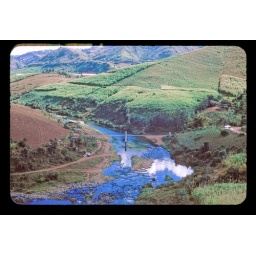
Group by pedestrian bridge over river